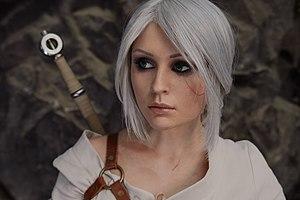
Cosplayeuse de Ciri dans The Witcher 3: Wild Hunt. Español: Un modelo interpretando el rol (cosplay) de Ciri, uno de los personajes principales del videojuego de rol The Witcher 3: Wild Hunt. Polski: Modelka przebrana za
The Witcher 3: Wild Hunt est un jeu vidéo de type action-RPG développé par le studio polonais CD Projekt RED. Sorti le 19 mai 2015 sur PC, PlayStation 4 et Xbox One, puis sur Nintendo Switch le 15 octobre 2019, il fait suite narrativement à The Witcher et The Witcher 2: Assassins of Kings. Il est ainsi le troisième jeu vidéo à prendre place dans l'univers littéraire du Sorceleur, créé par l'écrivain polonais Andrzej Sapkowski, mais aussi le dernier à présenter les aventures de Geralt de Riv.
Le cosplay, mot-valise composé des mots anglais « costume » et « play », est un loisir qui consiste à jouer le rôle de ses personnages en imitant leur costume, leurs cheveux — à l'aide d'une perruque ou en réalisant la même coupe de cheveux que celle du personnage — et leur maquillage. On appelle les pratiquants des cosplayers.